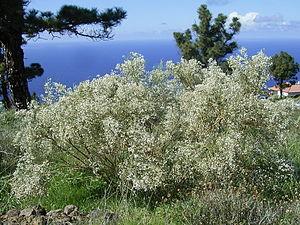
Retama raetam est un arbuste de la famille des Fabaceae, originaire d'Afrique du Nord. C'est une plante adaptée au climat méditerranéen semi-aride, rencontrée des iles Canaries jusqu'à la péninsule Arabique.
Retama est un genre de plantes dicotylédones de la famille des Fabaceae, sous-famille des Faboideae, originaire d'Europe, d'Afrique et d'Asie, qui compte quatre espèces acceptées.